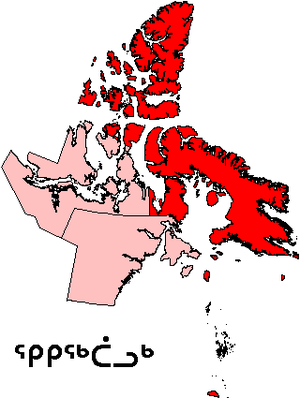
Qikiqtaaluk
Qikiqtaaluk Region
Region Qikiqtaaluk eller Baffin Region, er en administrativ region i Nunavut, Canada. Qikiqtaaluk er det traditionelle inuktitut navn for Baffin Island. Selvom Region Qikiqtaaluk er den mest anvendte betegnelse i officiel sammenhæng, benytter flere offentlige organisationer, såsom Canadas Statistik og Nunavut Turist, betegnelsen Baffin Region.